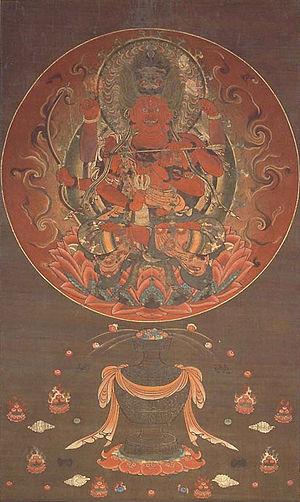
Hōzan-ji est un temple bouddhiste situé à Monzenmachi, Ikoma, préfecture de Nara au Japon. Il est également appelé Ikoma-Shoten Shoten étant le dieu de la joie.